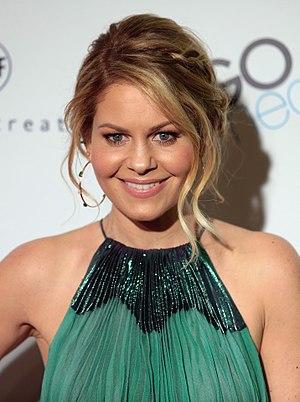
Candace Cameron Bure, est une actrice et productrice américaine, née le 6 avril 1976 à Panorama City.
La Fête à la maison: 20 ans après est une sitcom américaine en 75 épisodes d'environ 30 minutes créée par Jeff Franklin, produite par Jeff Franklin Productions et Miller-Boyett Productions en association avec Warner Horizon Television, et diffusée entre le 26 février 2016 et le 2 juin 2020 sur Netflix. C'est la suite de la série La Fête à la maison diffusée entre 1987 et 1995.